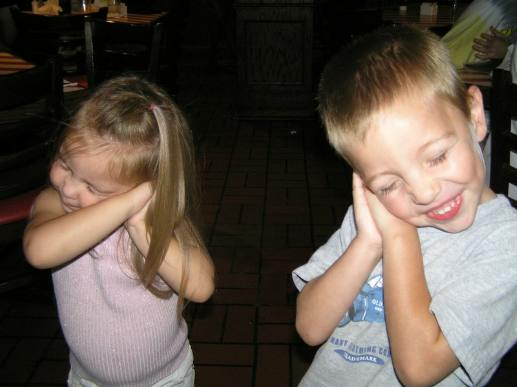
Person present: Yes